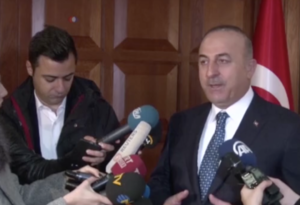
Le référendum de 2017 en Turquie est un scrutin qui a eu lieu le 16 avril 2017. Il vise à inscrire dans la Constitution de 1982 les amendements de 2017 qui constituent le passage des institutions d'un régime parlementaire vers un régime présidentiel.